Walcott Covered Bridge

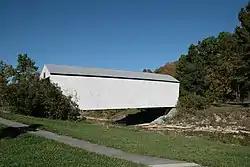
Walcott Covered Bridge

The Walcott Covered Bridge is situated at a point where Kentucky Highway 1159 used to cross Locust Creek in Bracken County, Kentucky. A concrete bridge was constructed in 1954, about 200 feet northwest of the covered bridge and the older structure was then bypassed by highway traffic. The bridge was severely damaged by floods in 1997 and 1998 and engineers determined a location about 400 feet east of the original site would be better for the bridge's chances of survival. The bridge was reconstructed in 2002.